Tennessee Governor's Mansion

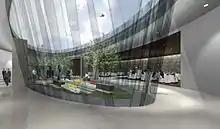
Conservatory Hall LEED certified extension built in 2009

To address these problems, the Memphis-based architectural firm Archimania was selected to design what was to be named Conservation Hall, which was completed during the spring of 2010. It is a mainly underground dining and meeting room capable of seating 160 people. The center of Conservation Hall is a glass-walled oval atrium that opens to the sky. It is Leadership in Energy and Environmental Design (LEED)-certified, the first governor's residence to be given the LEED designation.